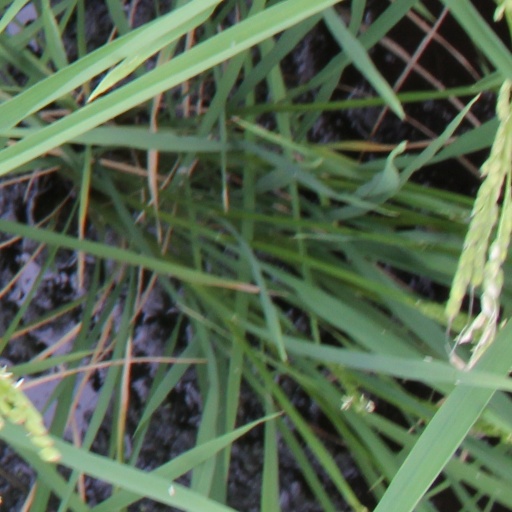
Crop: rice